Speed Busters

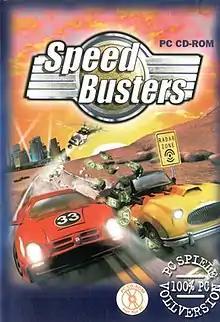
European Windows cover art

Speed Busters (known in North America as Speed Busters: American Highways) is a video game developed by Ubisoft's Montreal studio for Microsoft Windows in 1998. It was released for the Dreamcast in 1999 as Speed Devils. This racing game features courses with hazards such as dinosaurs, rolling boulders, and UFOs set in exotic locales, including Louisiana, Louisiana Tornado, New York City, New York City Winter, Mexico, Nevada, Aspen Summer, Aspen Winter, Canada (supposedly northern Quebec), Canada Light Winter, Canada Heavy Winter, Montreal Industrial, Hollywood, and Hollywood Disaster. The console version's career mode allows players to advance through the ranks of a fictional racing league. Colorful rivals challenge players to accomplish specific feats during races, placing bets using prize money earned from competitions. The money earned from gambling and performance is used to purchase cars, upgrade them, and maintain them. The game also supports up to five players on a single Dreamcast console.